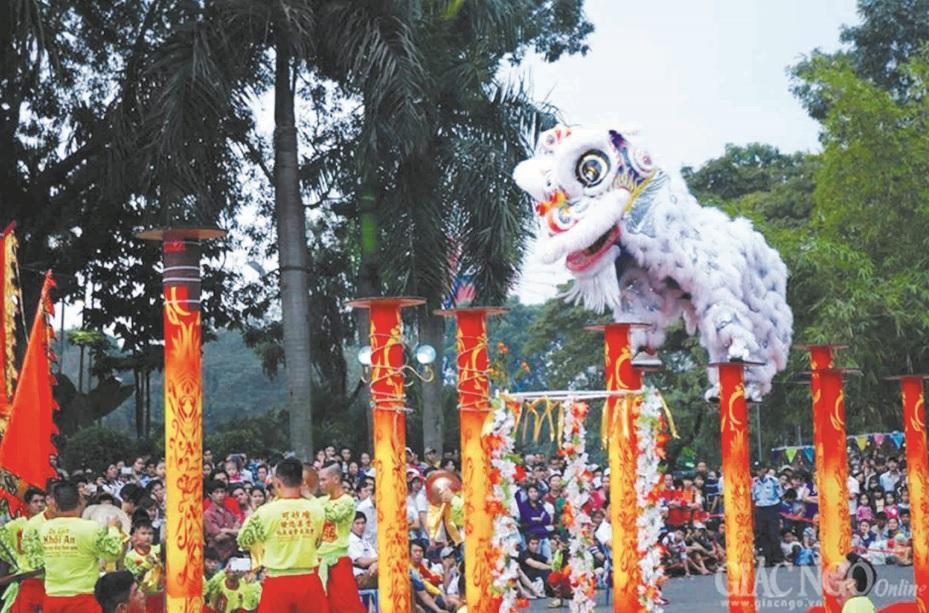
có một con lân có lông màu trắng đang di chuyển trên những chiếc cột